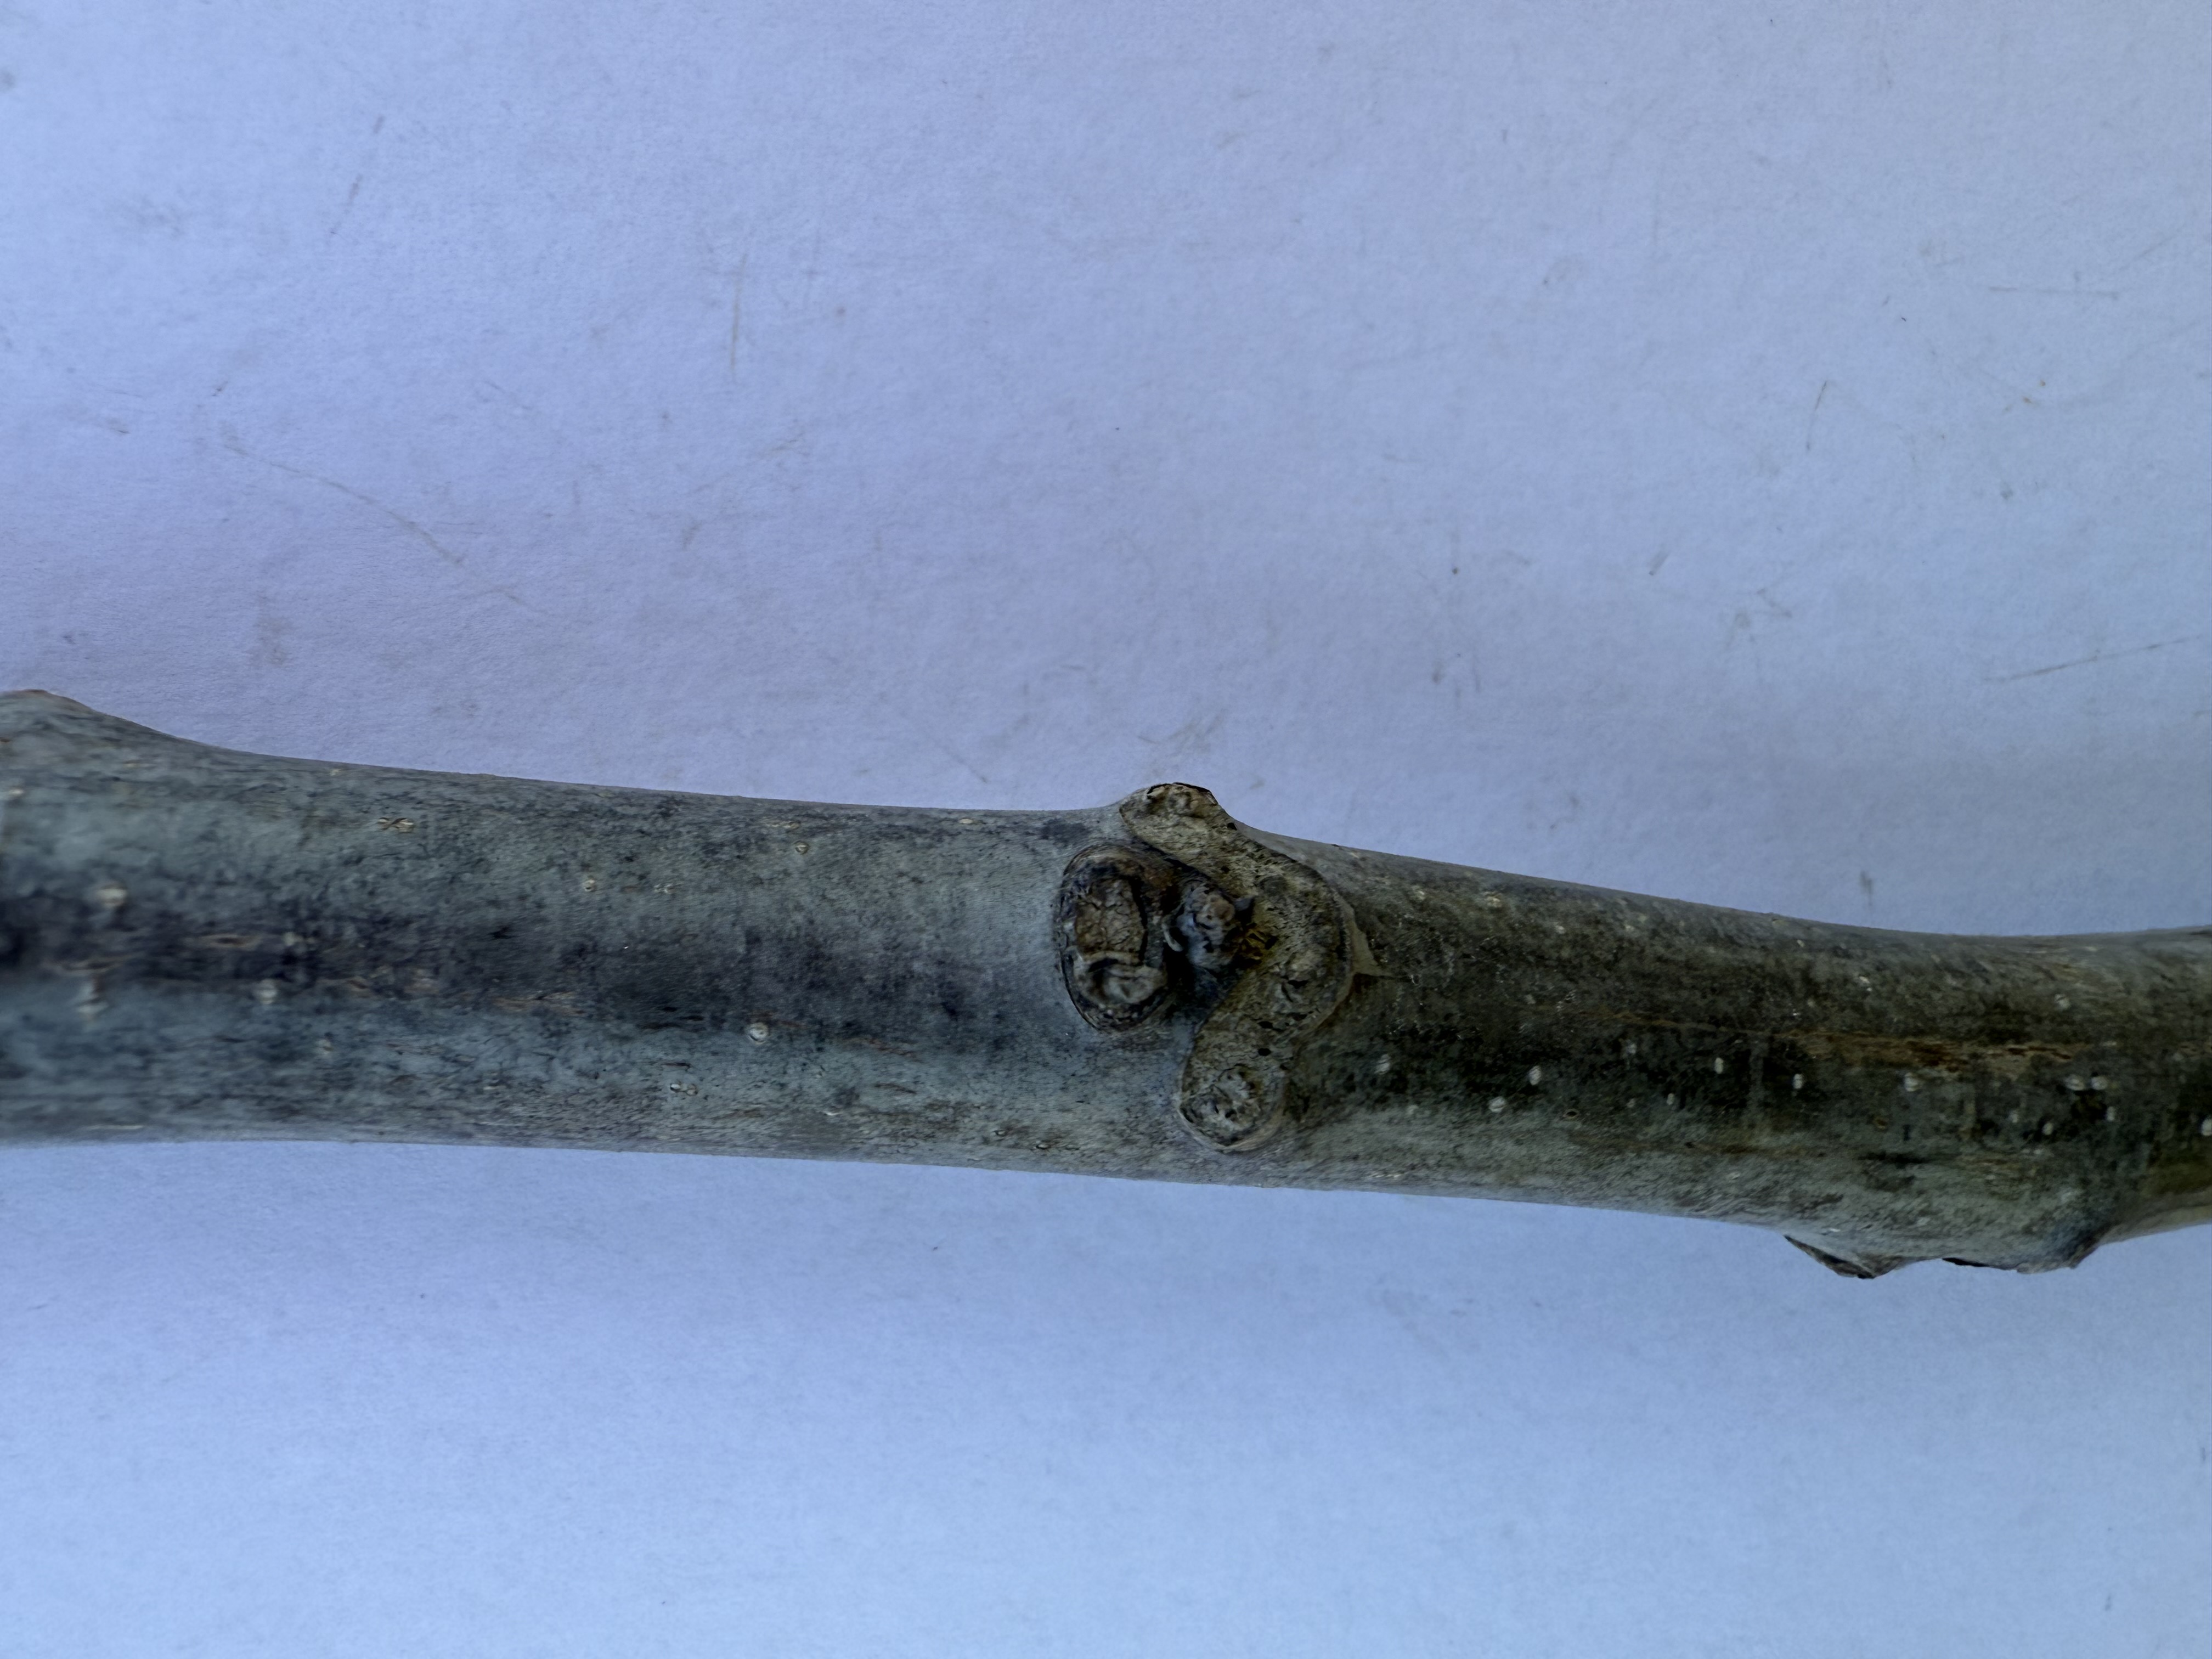
Variety: Wild Walnut